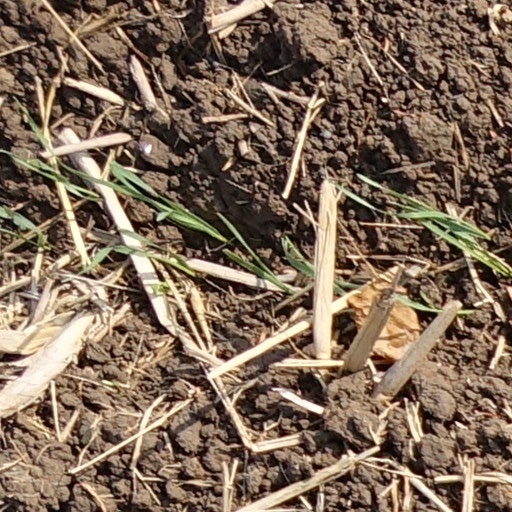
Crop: wheat